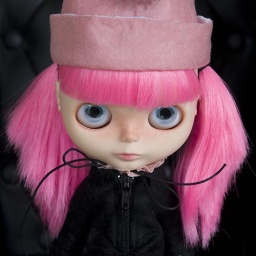
customized by Milky Robot - Jess ruffle shirt by thelittlemushroom dress by La boutique de Lupi